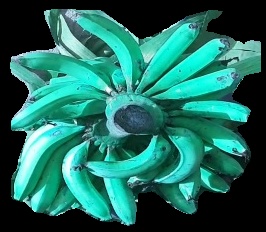
Variety: pachbale
Grade: grade3